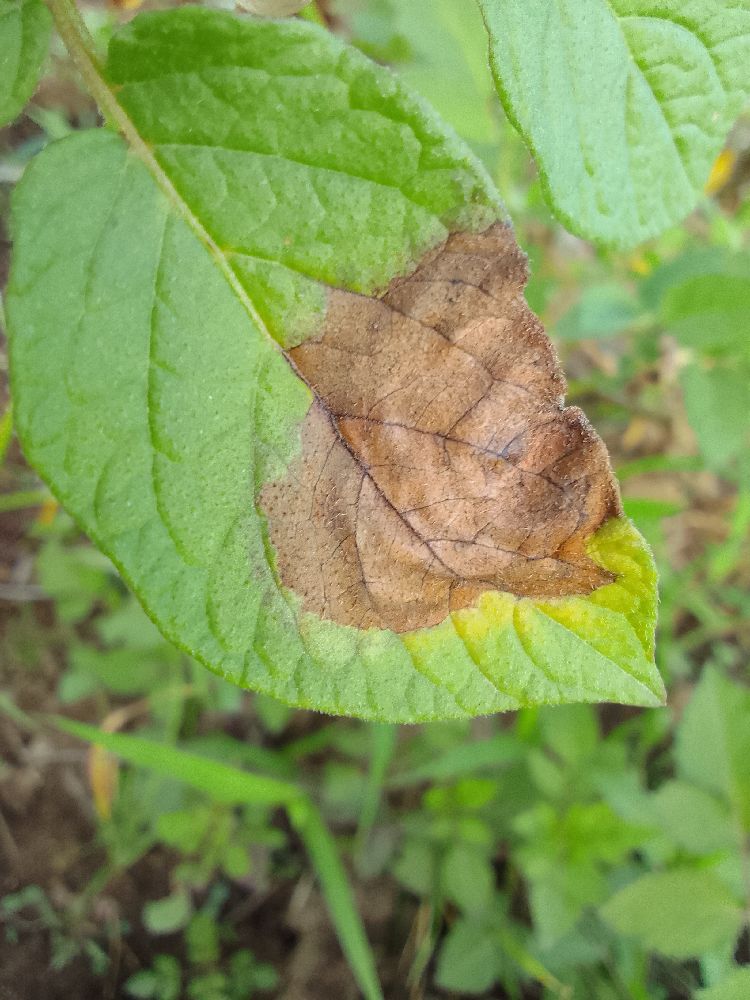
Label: Late blight